Nigeria

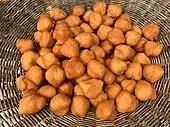

Education in Nigeria is overseen by the Ministry of Education. Local authorities take responsibility for implementing policy for state-controlled public education and state schools at a regional level. The education system is divided into kindergarten, primary education, secondary education and tertiary education. After the 1970s oil boom, tertiary education was improved so it would reach every subregion of Nigeria. 68% of the Nigerian population is literate, and the rate for men (75.7%) is higher than that for women (60.6%).